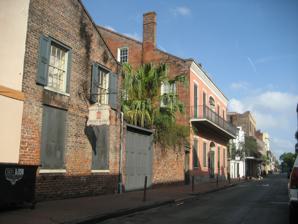
Building: Hermann–Grima House
Country: United States of America
Year built: 1831
Historic house in Louisiana, United States United States historic place Hermann–Grima House U.S. National Register of Historic Places U.S. National Historic Landmark U.S. National Historic Landmark District Contributing Property Show map of East New Orleans Show map of Louisiana Show map of the United States Location 818–820 St. Louis St., New Orleans , Louisiana Coordinates 29°57′25.65″N 90°4′3.83″W / 29.9571250°N 90.0677306°W / 29.9571250; -90.0677306 Built 1831 Part of Vieux Carre Historic District ( ID66000377 ) NRHP reference No. 71000359 Significant dates Added to NRHP August 19, 1971 Designated NHL May 30, 1974 Designated NHLDCP December 21, 1965 The Hermann–Grima House is a historic house museum in the French Quarter of New Orleans , Louisiana , United States.  The meticulously restored home reflects 19th century New Orleans.  It is a Federal -style mansion with courtyard garden, built in 1831.  It has the only extant horse stable and 1830s open-hearth kitchen in the French Quarter. The house has been restored to its original splendor through archaeological studies and careful review of the building contract and inventories. The house is recognized as one of the earliest examples of American architecture in the French Quarter.  The restoration accurately depicts the gracious lifestyle of a prosperous Creole family. Approximately one-half of the collection can be sourced to original families. The Christian Woman's Exchange (now The Woman's Exchange), a local non-profit organization, purchased the property in the 1920s and ran it as a boarding house for single women until 1975.  It was restored and reopened as a museum in 1975, and The Woman's Exchange still owns and operates the building today. It was declared a National Historic Landmark in 1974. Architecture Entrance sign William Brand designed and built the house in the Federal or Georgian style.  This was not a commonly-used style in early 19th-century New Orleans.  It features a symmetrical facade, an ornate doorway, and a wide central hall , but it is not purely Federal. Brand took the basic form of a Federal -style house and added several cabinets , balconies, and galleries. The balconies and galleries are more typical of French Louisiana style architecture and were an adaptation necessary because of the warm climate.  The slave quarters were built in the characteristic New Orleans style.  There are no interior hallways ; the balconies connect the rooms. Furniture styles There are four major styles of furniture in The Hermann–Grima House. Because the home was a private residence from approximately 1831 to 1924 there are several furniture styles that are appropriate to the museum's interpretation of the history of the house.  The majority of the collection is generally classified as American Empire and early Victorian with many nice examples of more specific styles under both classifications. American/Late Empire American Empire style furniture was heavily influenced by the Neo-classical style of French Empire style furniture with comparatively straight lines and motifs evoking Greece and Rome.  The difference in the American Empire Style can be found in the characteristic heavier feel than French Empire.  The style was very fashionable between 1830 and 1850 and was still completely acceptable as solid and conservative well after that time.  The Hermann–Grima House collection houses a substantial amount of furniture classified under this style. Restoration Restoration style is a sub-classification of the Empire Style.  The reference is to the restoration of Louis XVIII to the throne of France after the defeat of Napoleon.  It is also influenced by the French Empire style.  It resembles Greek and Roman models, but the lines show more pronounced curve.  This style was interpreted by United States cabinetmakers such as Francois Seignouret.  Example of this style can be seen throughout the Hermann–Grima House, most notably in the dining room. Interior Detail of the pillar Pillar and scroll This early Victorian style heavily influenced American cabinetmakers such as Joseph Meeks .  Meeks has a furniture outlet in New Orleans on Chartres Street, but his main office was in New York.  The characteristics of this style are also based on Greek and Roman models but reflect simple construction and flat one-dimensional surfaces with pillars and scrolls supporting the pieces.  They are machine-made or partially machine-made.  There are several fine examples of this style of furniture in the Hermann–Grima House collection. Rococo Revival The Rococo Revival style became fashionable from roughly 1845 to 1860.  Classicism gave way to Romanticism and a fascination with the past became the basis for an entire range of "Revival Styles".  The most popular was the French Revival Style that recalled the days of Louis XV and Madame de Pompadour - the Rococo Revival style.  The style was popularized in the United States by cabinetmakers such as Henry Belter and Prudent Mallard.  The furniture emphasizes C-scrolls and S-scrolls with a light, feminine feel.  Decorative carvings of fruit, flower and shell motifs were popular.  The Hermann–Grima House has a beautiful Rococo Revival bedroom set and many other fine examples of this style of furniture. Families Hermann family Mrs. Marie Emeranthe Becnel Brou Hermann Samuel Hermann was born in 1777 in Rödelheim , Germany.  He immigrated to Louisiana in 1804 and settled on the German Coast about twenty miles up river from New Orleans.  His wife, Marie Emeranthe Becnel, was born in St. John the Baptist Parish in 1776.  Samuel and Emeranthe were married in 1806 in St. John the Baptist Church.  The Hermanns had four children.  They were Samuel, Jr., Louis Florian, Lucien, and Marie Virginie.  Samuel worked as an agent and broker for plantation owners and New Orleans merchants.  They moved to New Orleans in 1813 and lived in various houses in the French Quarter .  Samuel continued to act as a broker and expanded his business into mortgages, stocks and real estate. The family purchased a lot on St. Louis Street in 1831 and Samuel hired architect, William Brand, to build a new residence.  Mr. Brand built a Federal style house for the family.  The house is now the Hermann–Grima Historic House Museum. In 1837, the English cotton market crashed, instituting a worldwide financial panic.  Mr. Hermann's fortune was eventually lost due to the crash and he sold the home to Felix Grima. The Hermann family continued to live in the French Quarter with their daughter and her family.  Samuel Hermann died in 1851 and Emeranthe Hermann died in 1853.  They are both buried in St. Louis Cemetery No.2. Grima family Felix Grima was the youngest child of Albert Xavier Grima, a native of Malta , and his wife, Marie Anne Filiosa, a native of New Orleans.  Felix was born in New Orleans in 1798. He graduated from the college d'Orleans, a creole school that emphasized the classics, then studied law with his brother-in-law.  His wife was Marie Sophie Adelaide Montegut who was born in 1811.  He and his wife lived on the corner of Bourbon and Toulouse, the future site of the French Opera House .  Five of their children were born in the house and four more were born after they moved into the house at 820 St. Louis Street. They moved into the former Hermann home in 1844 with Felix's unmarried sister and widowed mother.  They were a well-read, cultured family.  The museum now owns over two thousand books that belonged to the family.  They were involved in the city's social life as well as the city's religious life.  Mrs. Grima sponsored a St. Louis Cathedral sewing group and their youngest daughter sang in the choirs at St. Louis Cathedral and St. Augustine Church .  The Grima family lived in the house at 820 St. Louis until 1921 when the last Grima living in the house sold it and moved to uptown New Orleans. The Christian Woman's Exchange The Christian Woman's Exchange was founded in New Orleans in 1881 by Margaret W. Bartlett . Its original purpose was to provide a place where needy women could sell homemade products or family heirlooms. Throughout its history, the Christian Woman's Exchange has been financially supported by prominent New Orleans women including, Mrs. Ira A. Richardson, Caroline S. Tilton, Mrs. Charles L. Howard, and M.L. Whitney.  It was later renamed the Woman's Exchange , and is part of a larger movement . In 1887, the Exchange acquired the Edwards House, on the corner of Camp and South Streets, which held a shop, a library, a lunchroom, and a rooming house for women. In 1924, the Exchange purchased the Hermann–Grima House at 820 St. Louis Street. As stated above, the building served as a rooming house for women until 1975, when it was converted to a house museum.  In 1996, the Woman's Exchange became the steward of the Gallier House , a house museum, after acquiring it from Tulane University . The organization's name change, omitting the word "Christian", was relatively recent–late 20th century or early 21st century. See also Gallier House , a house museum on Royal Street acquired by the Woman's Exchange in 1996 List of National Historic Landmarks in Louisiana National Register of Historic Places listings in Orleans Parish, Louisiana References